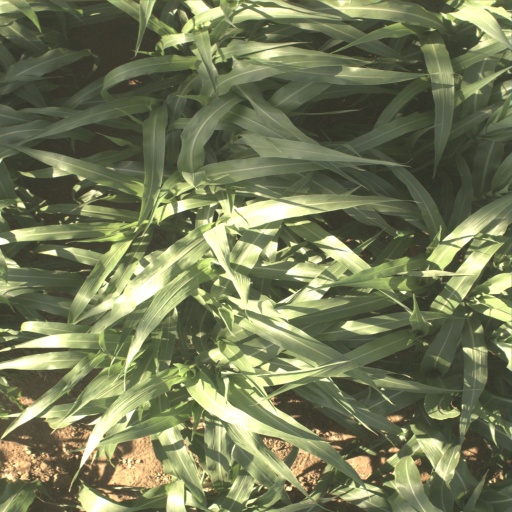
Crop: sorghum